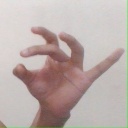
अक्षर: ओ